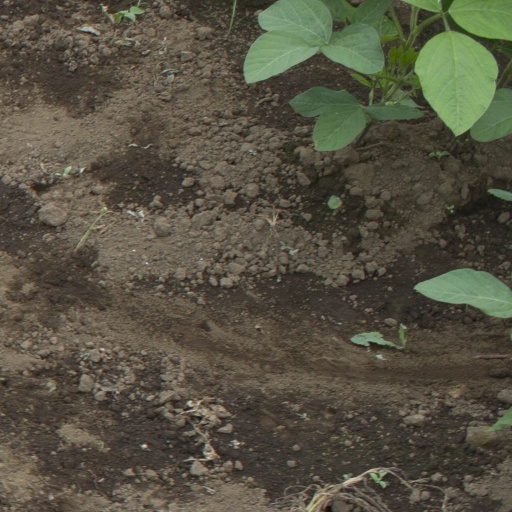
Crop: soybean